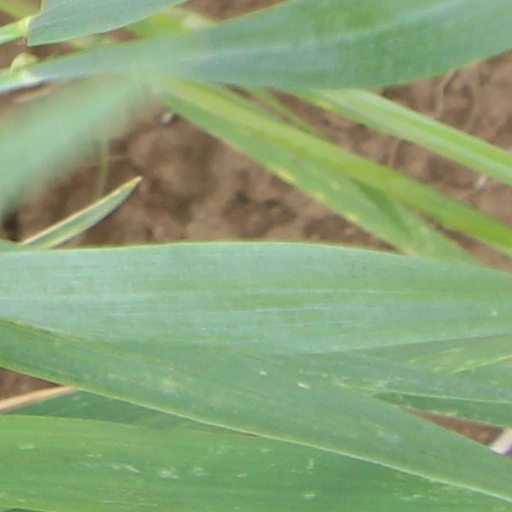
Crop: wheat